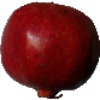
Label: Pomegranate 1